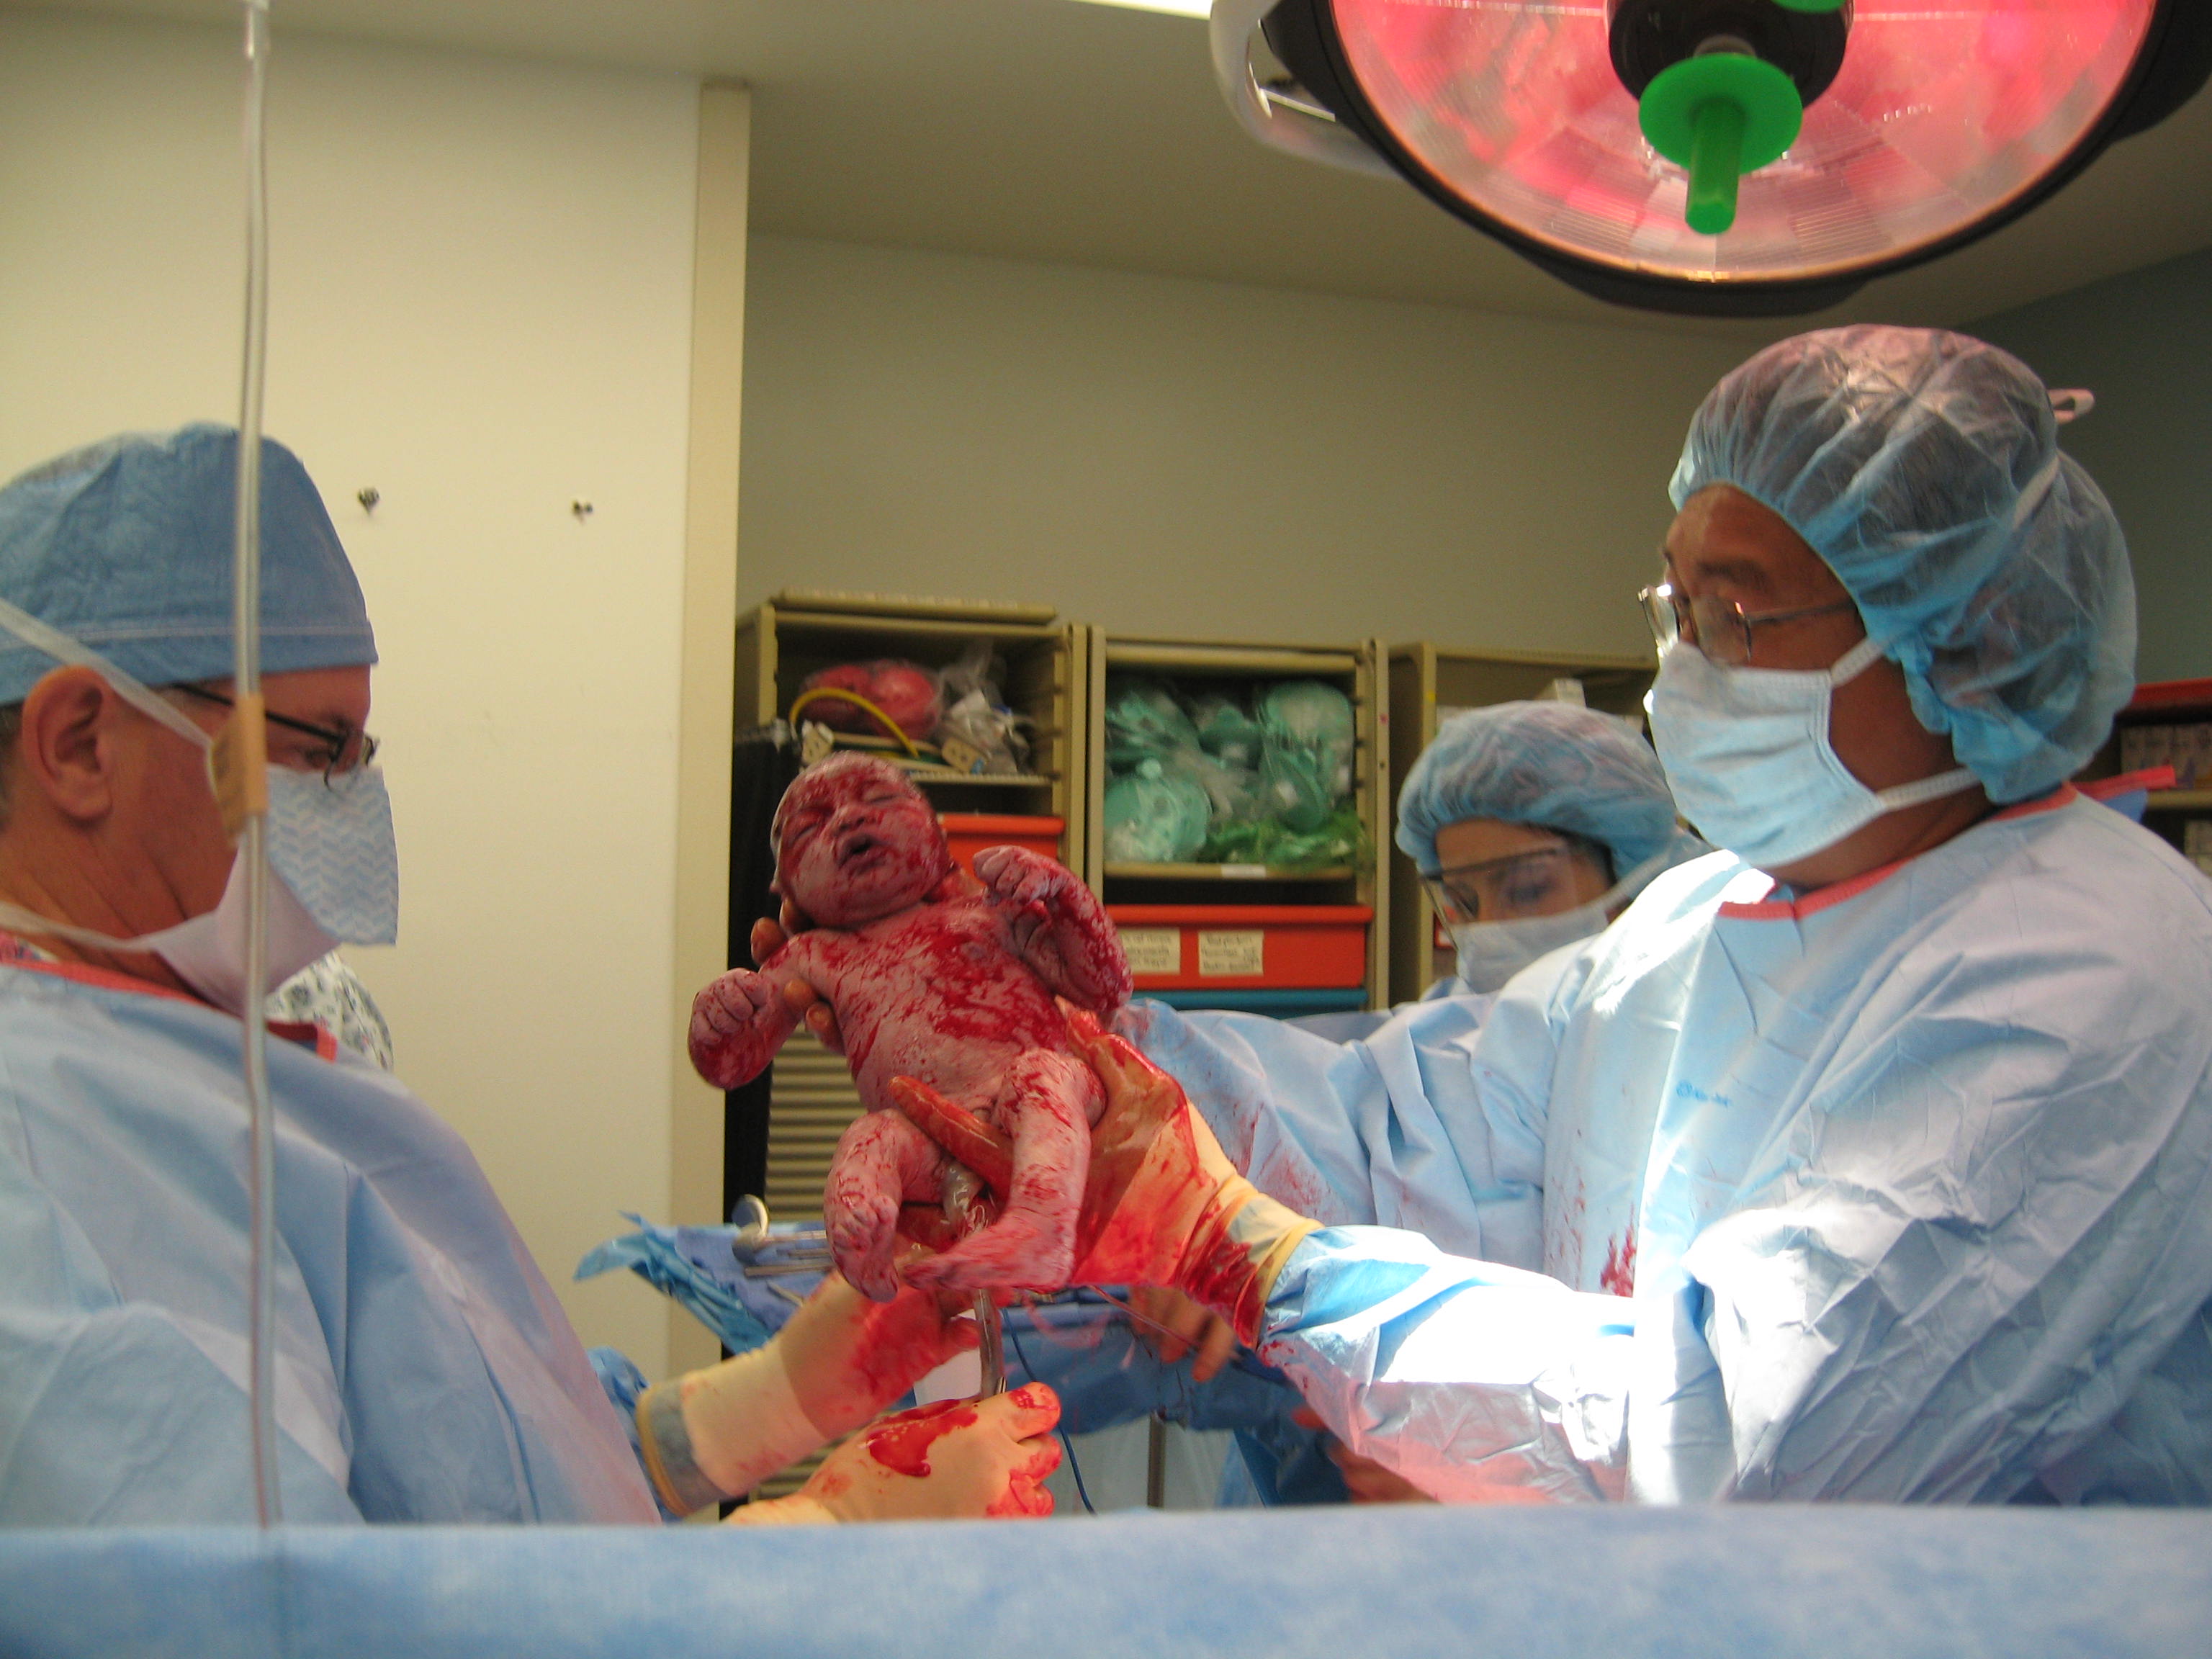
girl, father, baby, mom, dad, creativecommons, mother, newborn, hospital, beautiful, organ, mixed, racial, bi, medical, surgeon, sense, surgical technologist